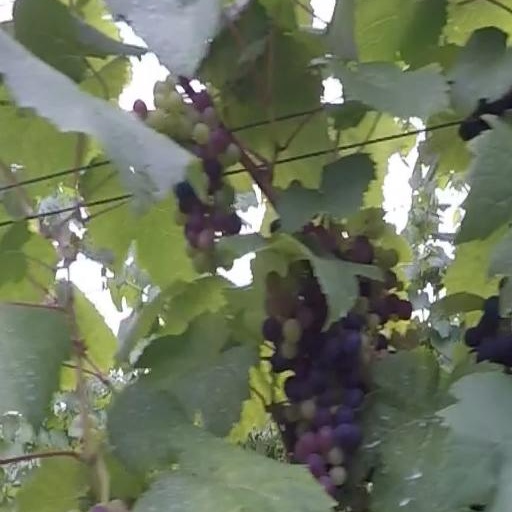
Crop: grape